Type 87 self-propelled anti-aircraft gun

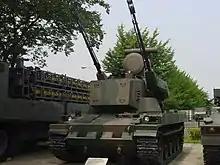
A Type 87 prototype at the JGSDF public information center.

In 2010, it was reported that the Japan Self-Defense Forces had 52 of these vehicles in service.